Exchange (organized market)

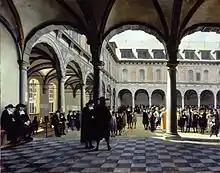
Courtyard of the Amsterdam Stock Exchange, circa 1670

In the thirteenth century, the Lombard bankers were the first to share state claims in Pisa, Genoa, and Florence. In 1409, the phenomenon was institutionalized by the creation of the Exchange Bruges. It was quickly followed by others, in Flanders and neighboring countries (Ghent and Amsterdam). It is still in Belgium and the first building designed to house a scholarship was built in Antwerp. The first scholarship organized in France was born in Lyon in 1540.